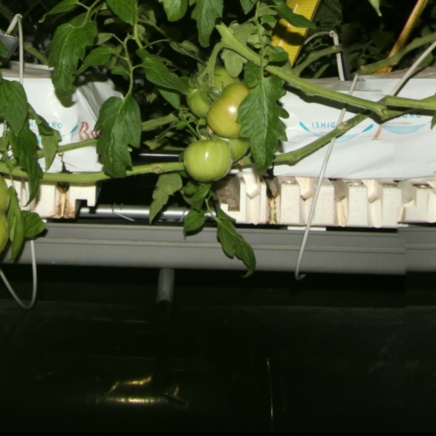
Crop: tomato